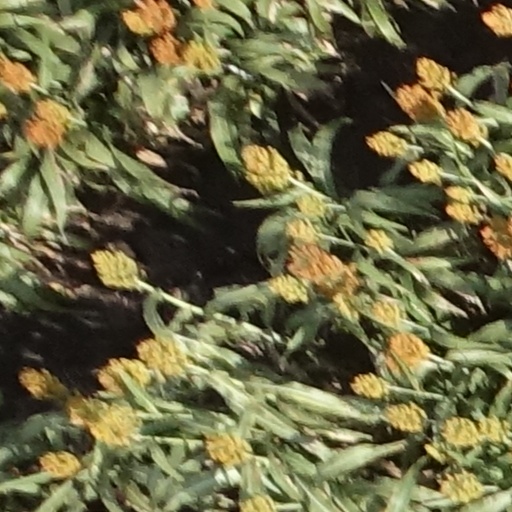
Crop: sorghum